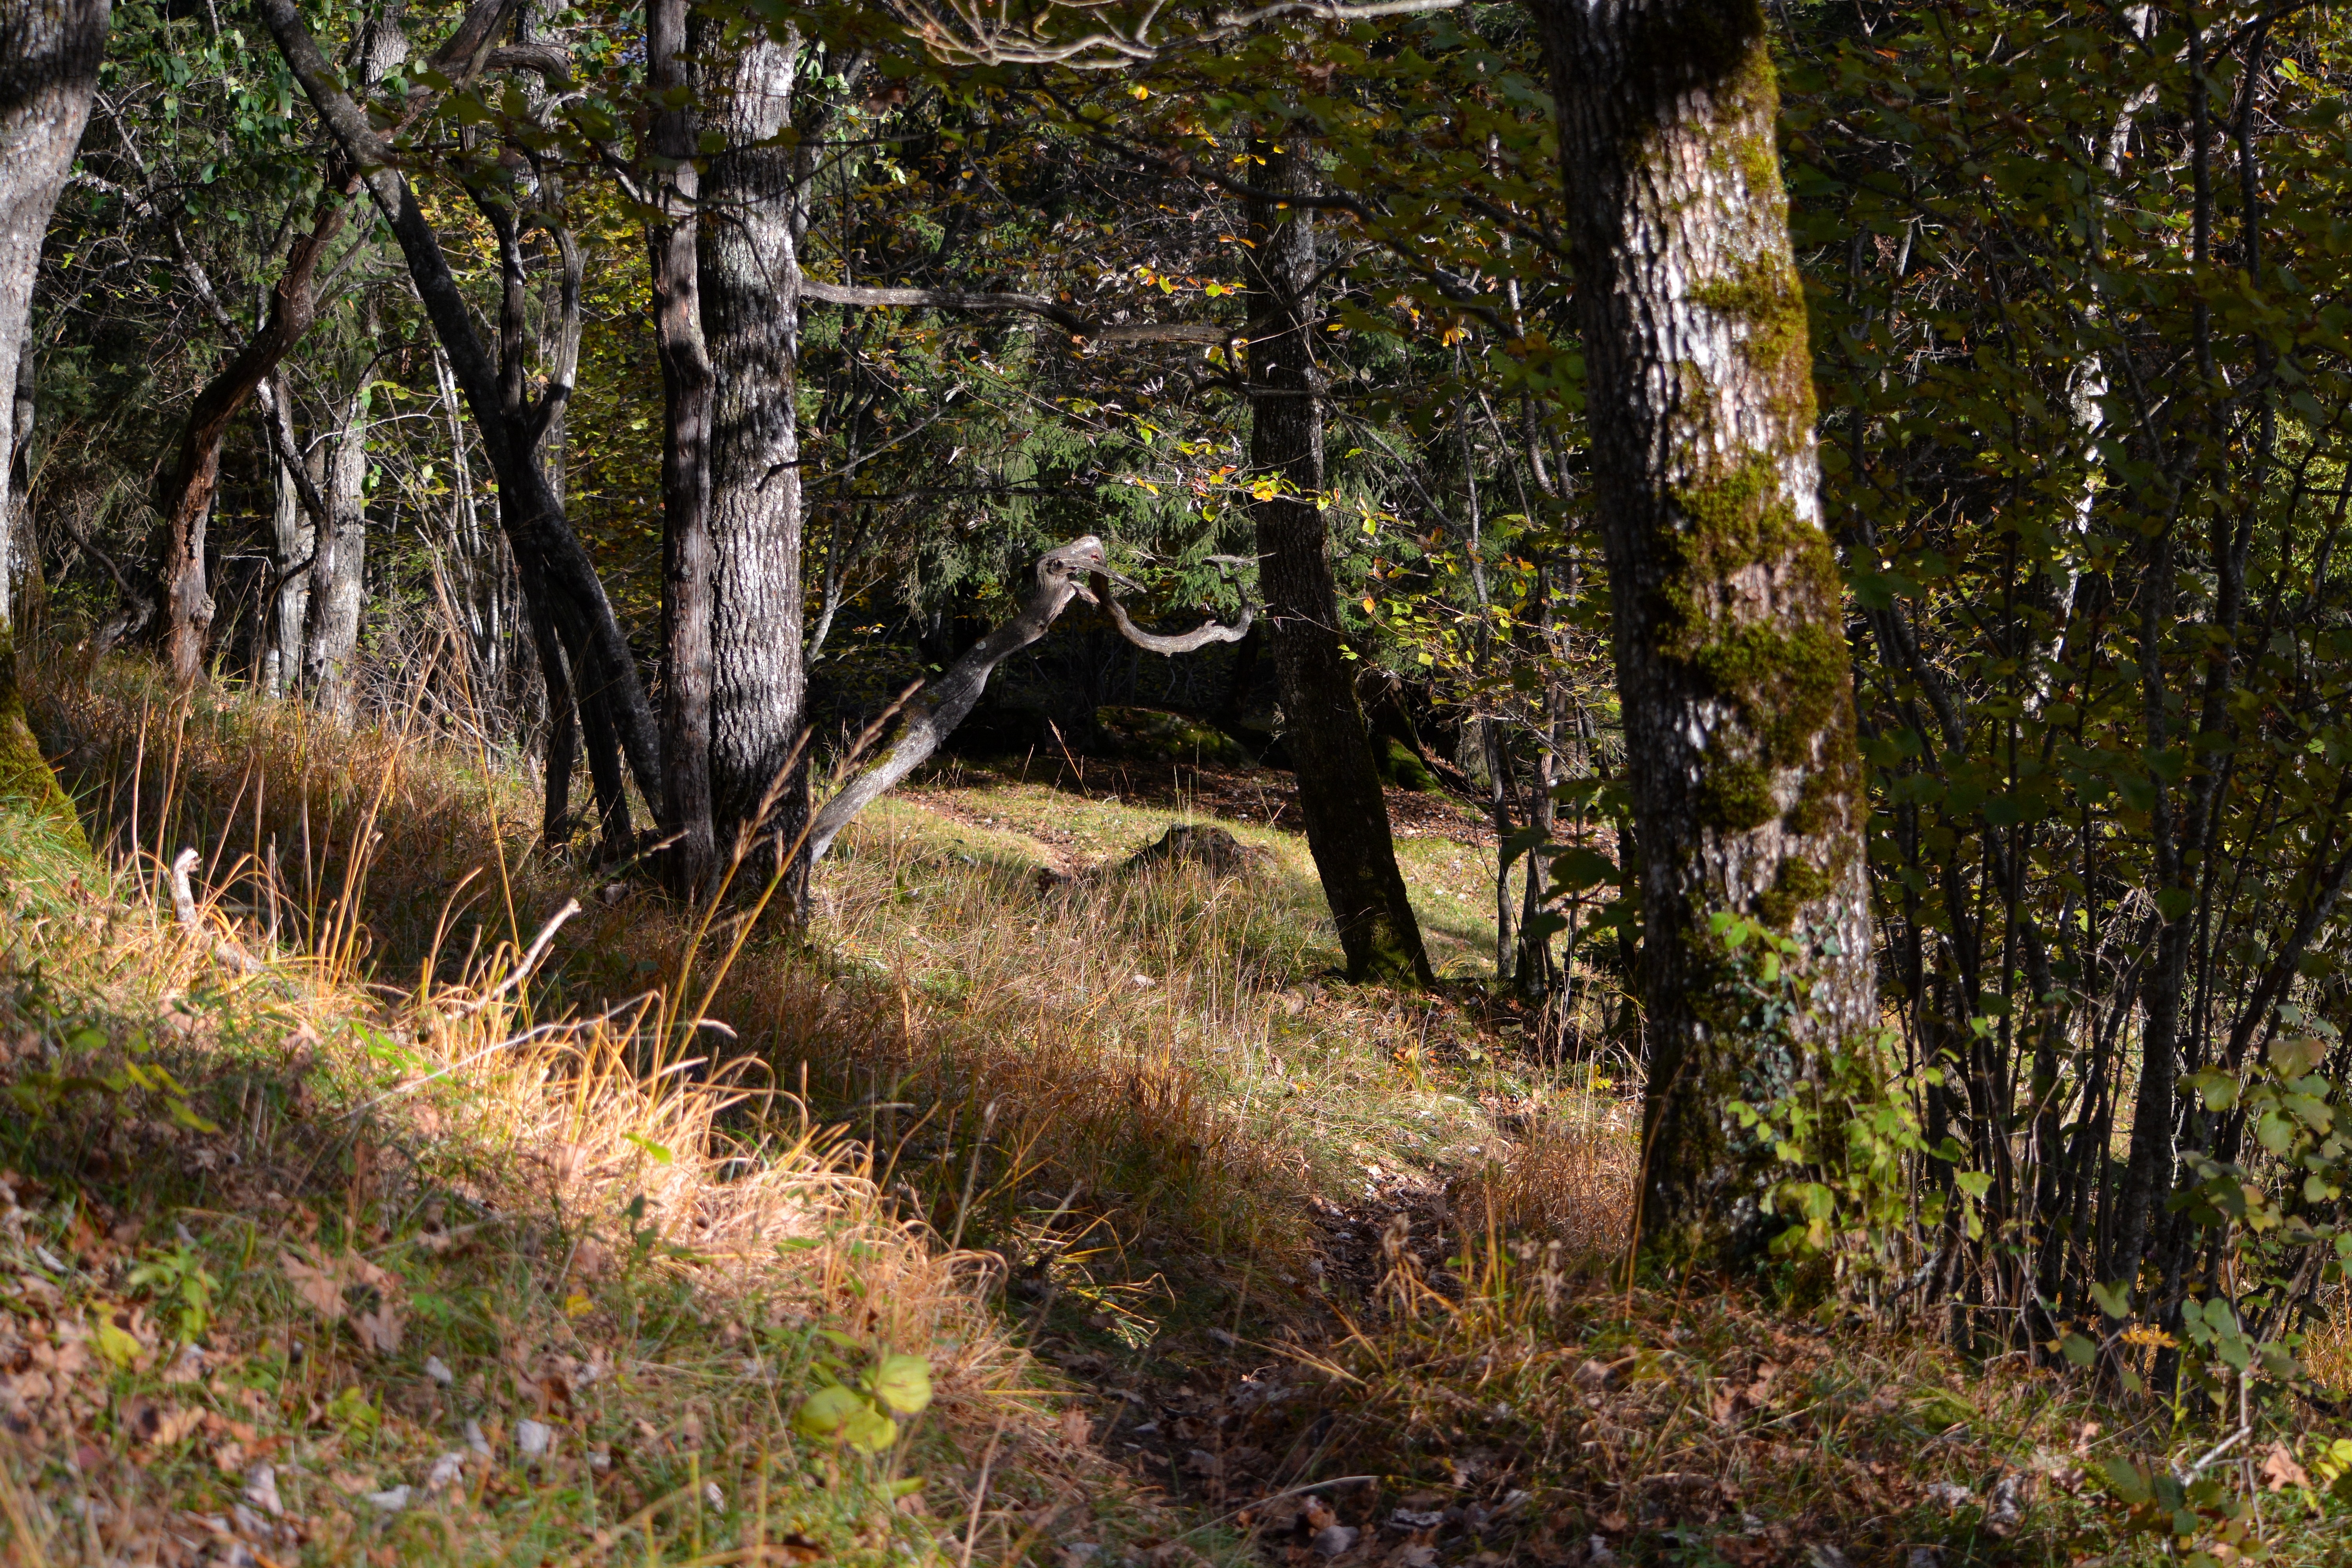
tree, nature, forest, wilderness, plant, trail, jungle, autumn, rainforest, wetland, woodland, habitat, away, ecosystem, old growth forest, natural environment, woody plant